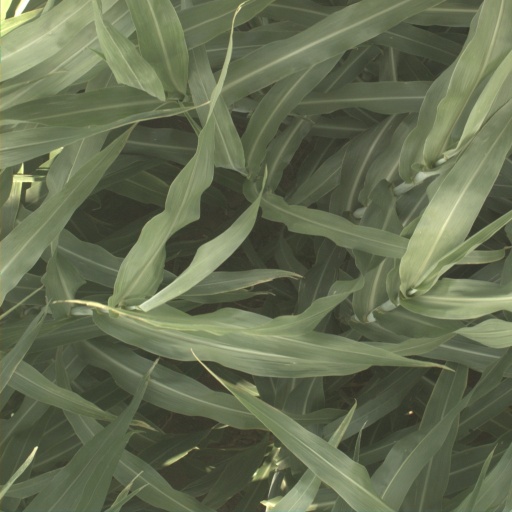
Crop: sorghum